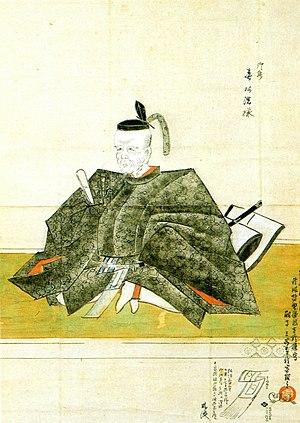
Arima Toyōji est un samouraï et daimyō de l'époque Sengoku.